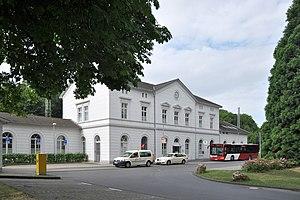
Eschweiler [ˈɛʃˌvaɪlɐ] est une ville d'environ 56 000 habitants dans l'arrondissement d'Aix-la-Chapelle en Rhénanie-du-Nord-Westphalie en Allemagne. Eschweiler est une ville industrielle et administrative entourée de verdure : les forêts de Propsteierwald, Stadtwald, Bovenberger Wald et le lac artificiel Blausteinsee. Le centre-ville est traversé par l'Inde, un affluent de la Ruhr.